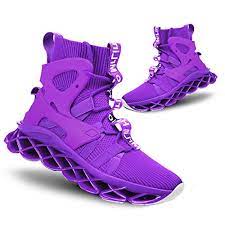
Label: Sneaker